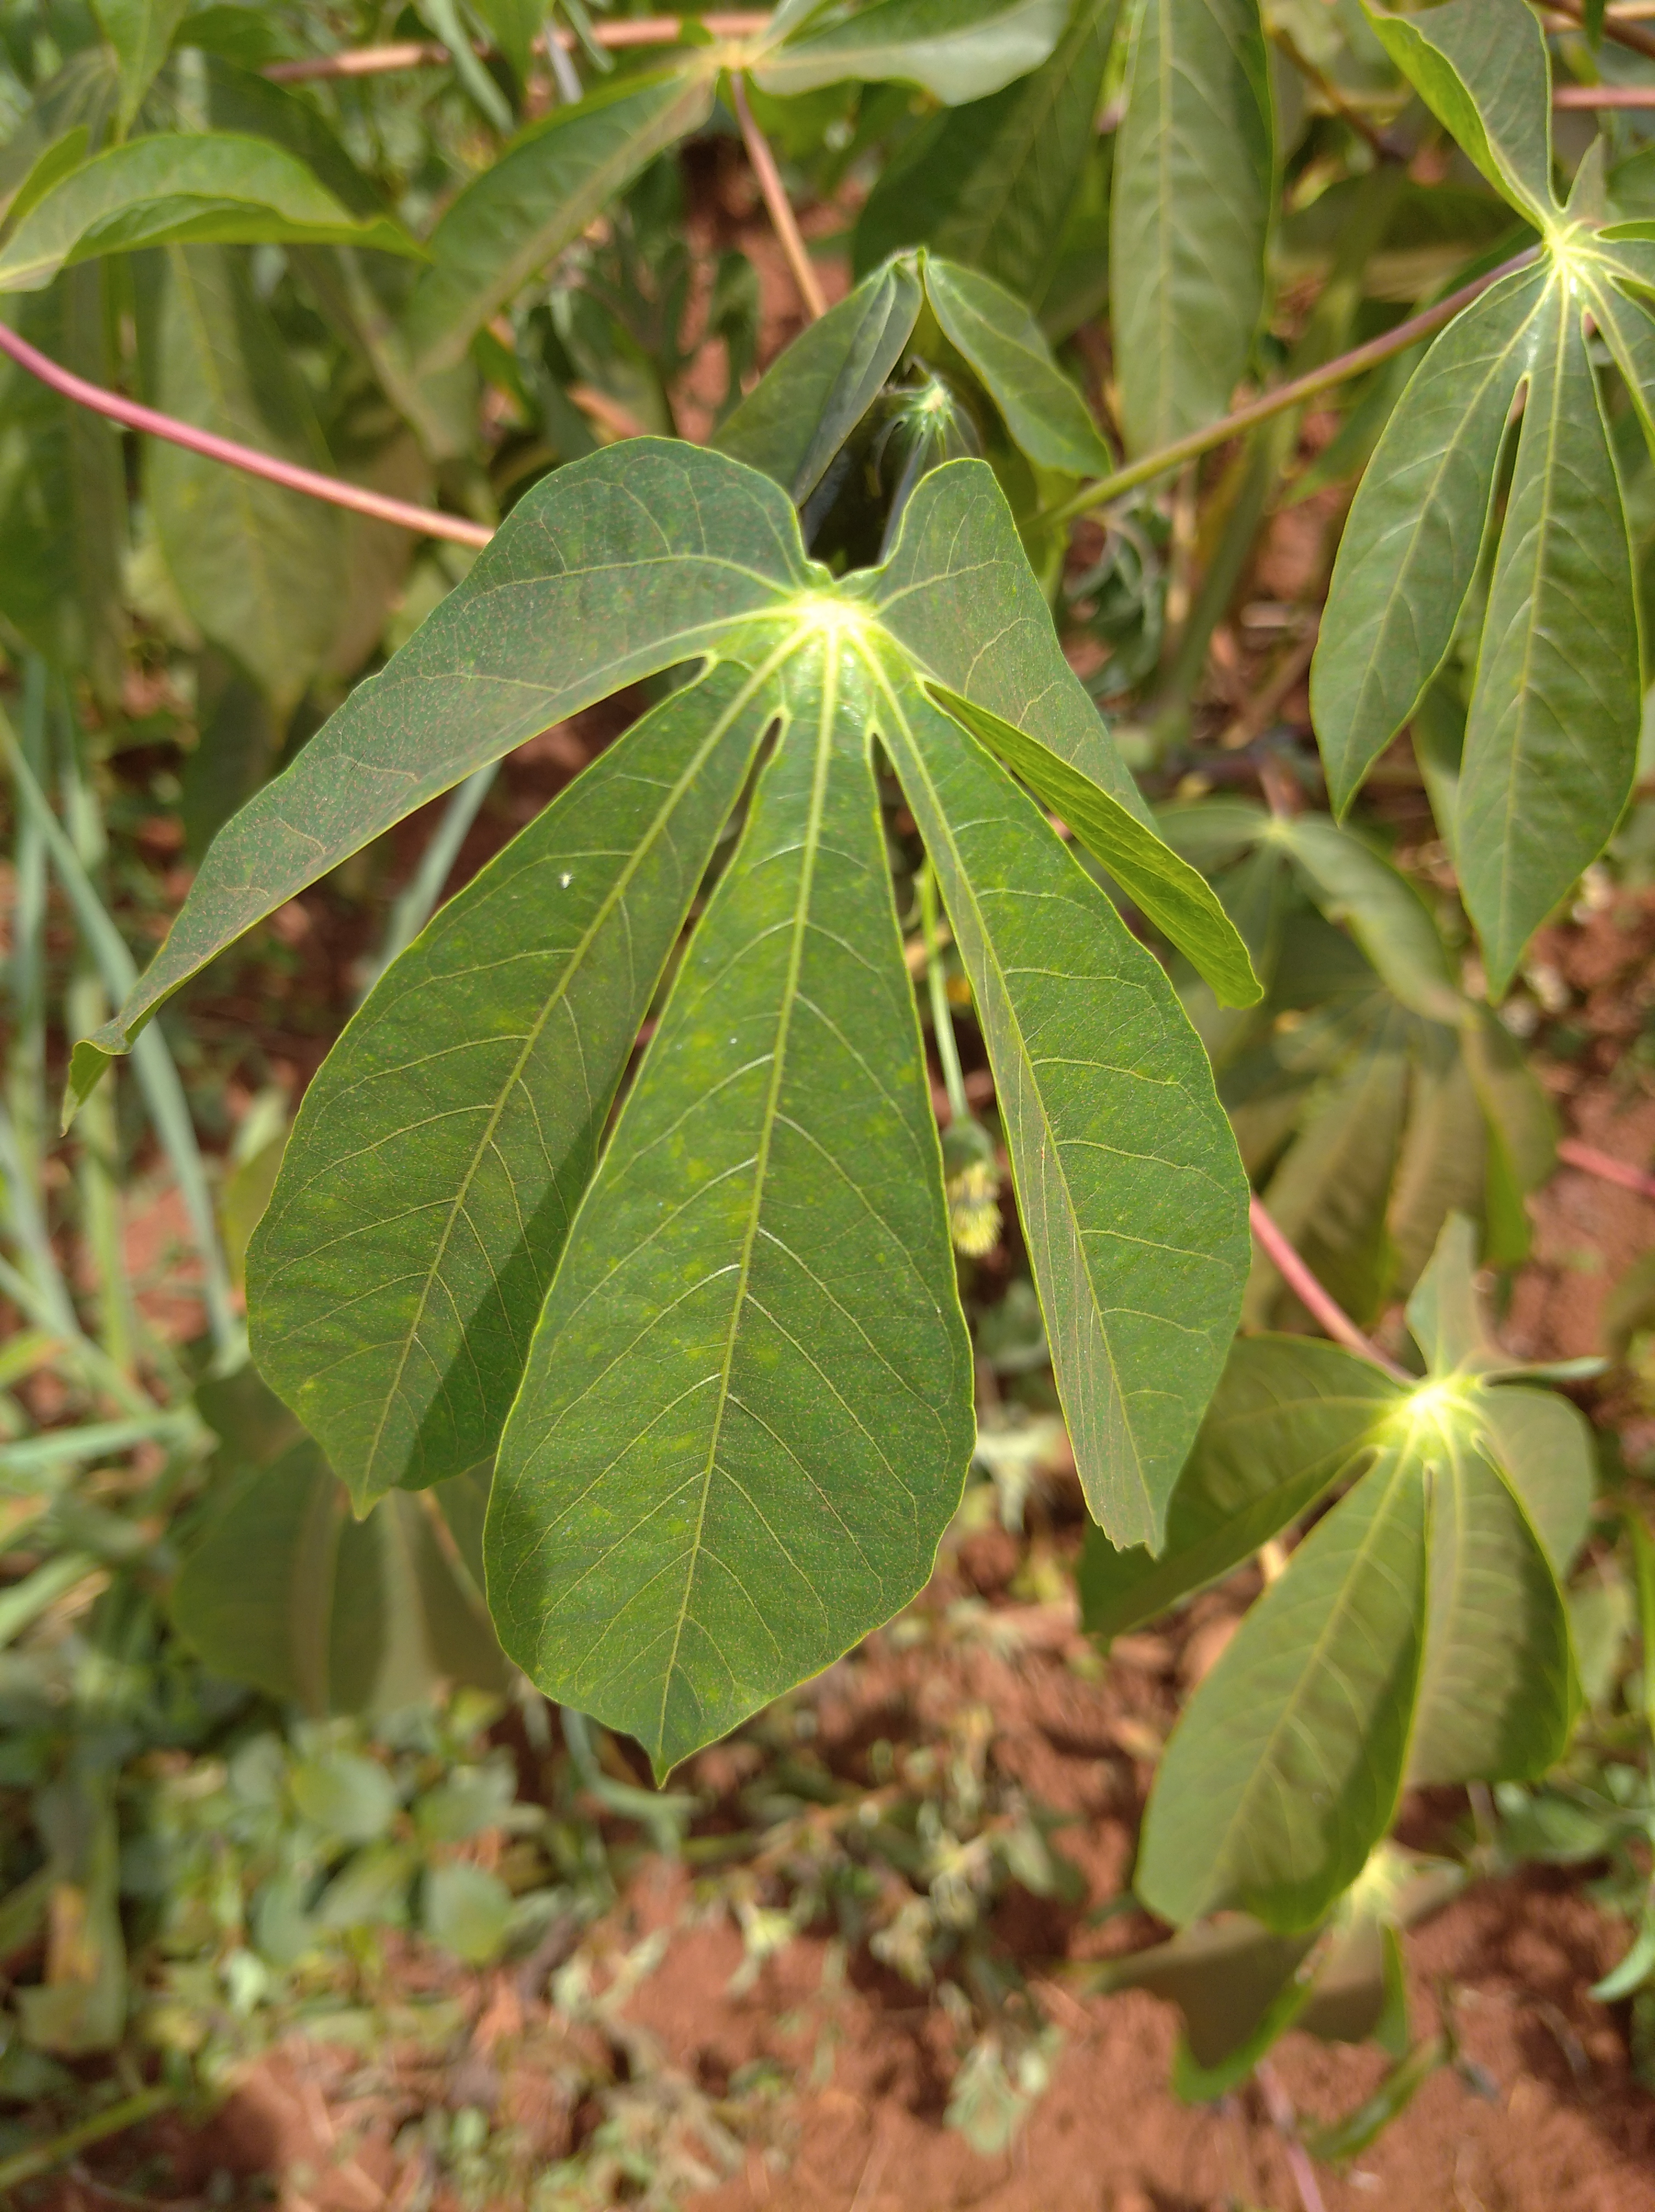
Label: healthy